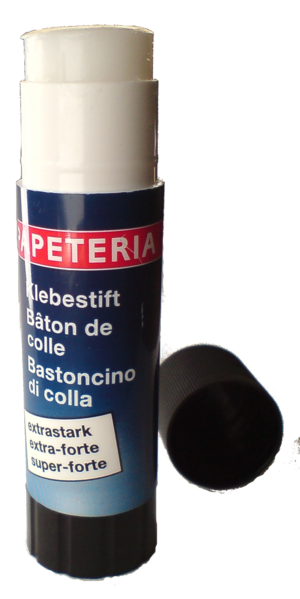
Ceci est une colle en bâton
La colle en bâton, aussi appelée bâton de colle est une colle solide en forme de cylindre, conditionnée dans un tube de même format et muni d'une molette et d'un capuchon. Elle a été inventée par Henkel en 1969.